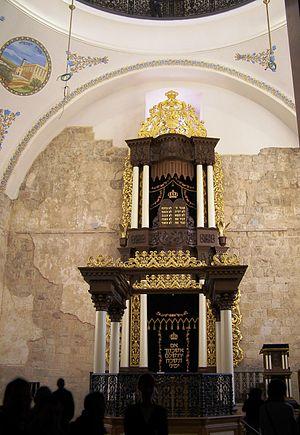
Vieille ville de Jerusalem - Synagogue Hourva reconstruite, et inaugurée les 14 et 15 mars 2010 - Le mur de l'est, celui qui est le plus proche du Mont du Temple, dont il subsiste la plus grande partie d'origine. Sur le rideau de l'arche, un verset du psaume 137
Le psaume 137 est l'un des psaumes les plus connus du livre des Psaumes. Il est le seul des 150 psaumes à évoquer l'exil à Babylone qui a suivi la prise de Jérusalem par le roi de Babylone Nabuchodonosor en 586 av. J.-C. Selon la tradition rabbinique, il a été écrit par le prophète Jérémie. Ce psaume est appelé en latin Super flumina Babylonis, d'après son incipit. Il a été mis en musique à maintes reprises et se retrouve aussi dans la littérature.